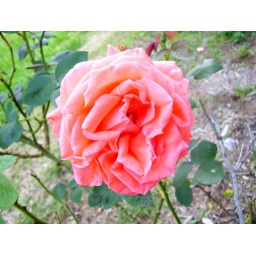
Lovely pink rose in my front yard